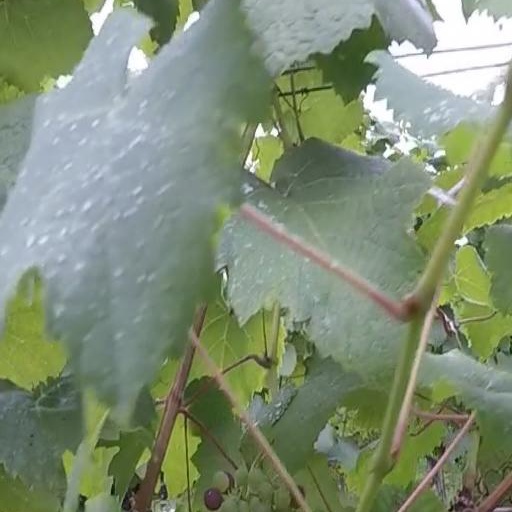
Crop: grape